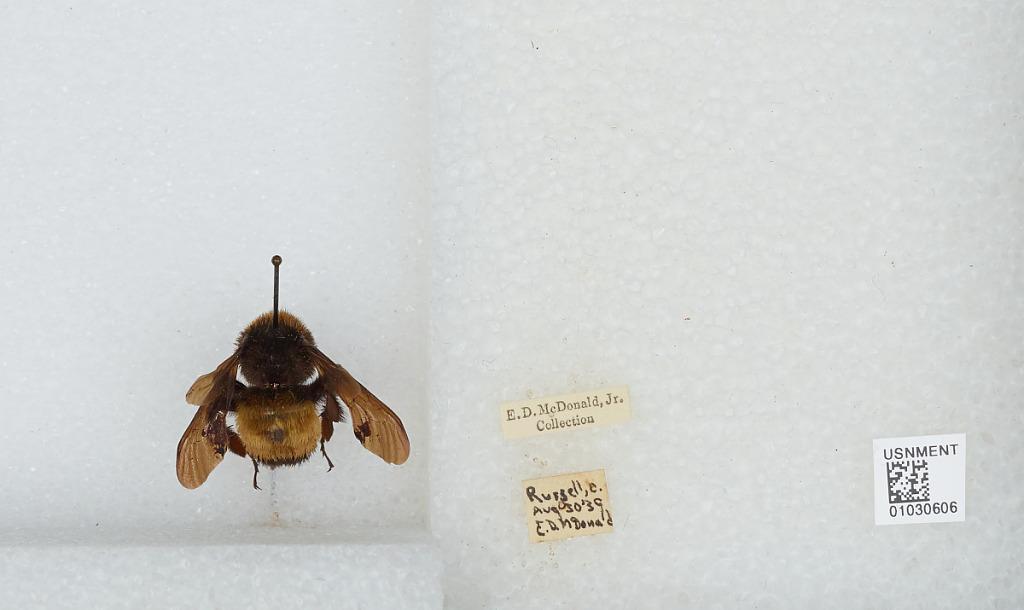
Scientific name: Bombus (Fervidobombus) pensylvanicus pensylvanicus (De Geer)
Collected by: E. McDonald
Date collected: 1939-8-30
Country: United States
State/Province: Ohio
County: Geauga
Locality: Russell
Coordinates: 41.4625, -81.3406